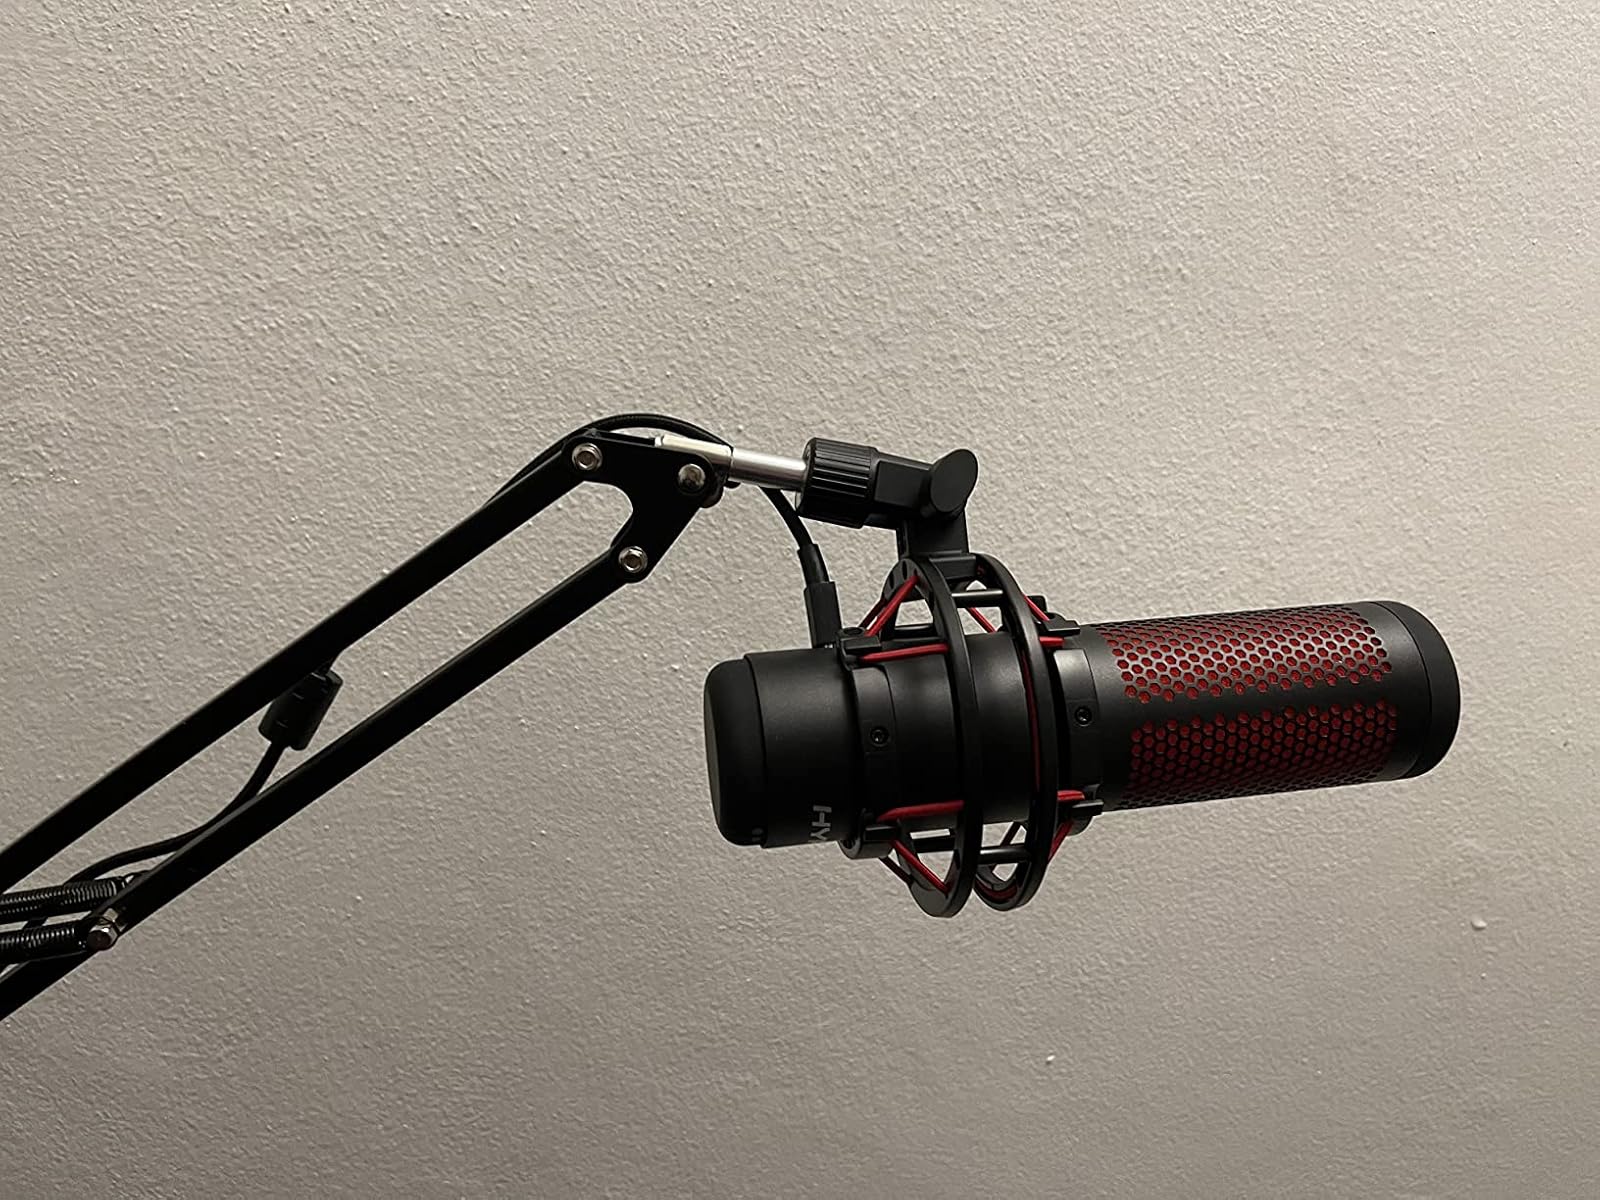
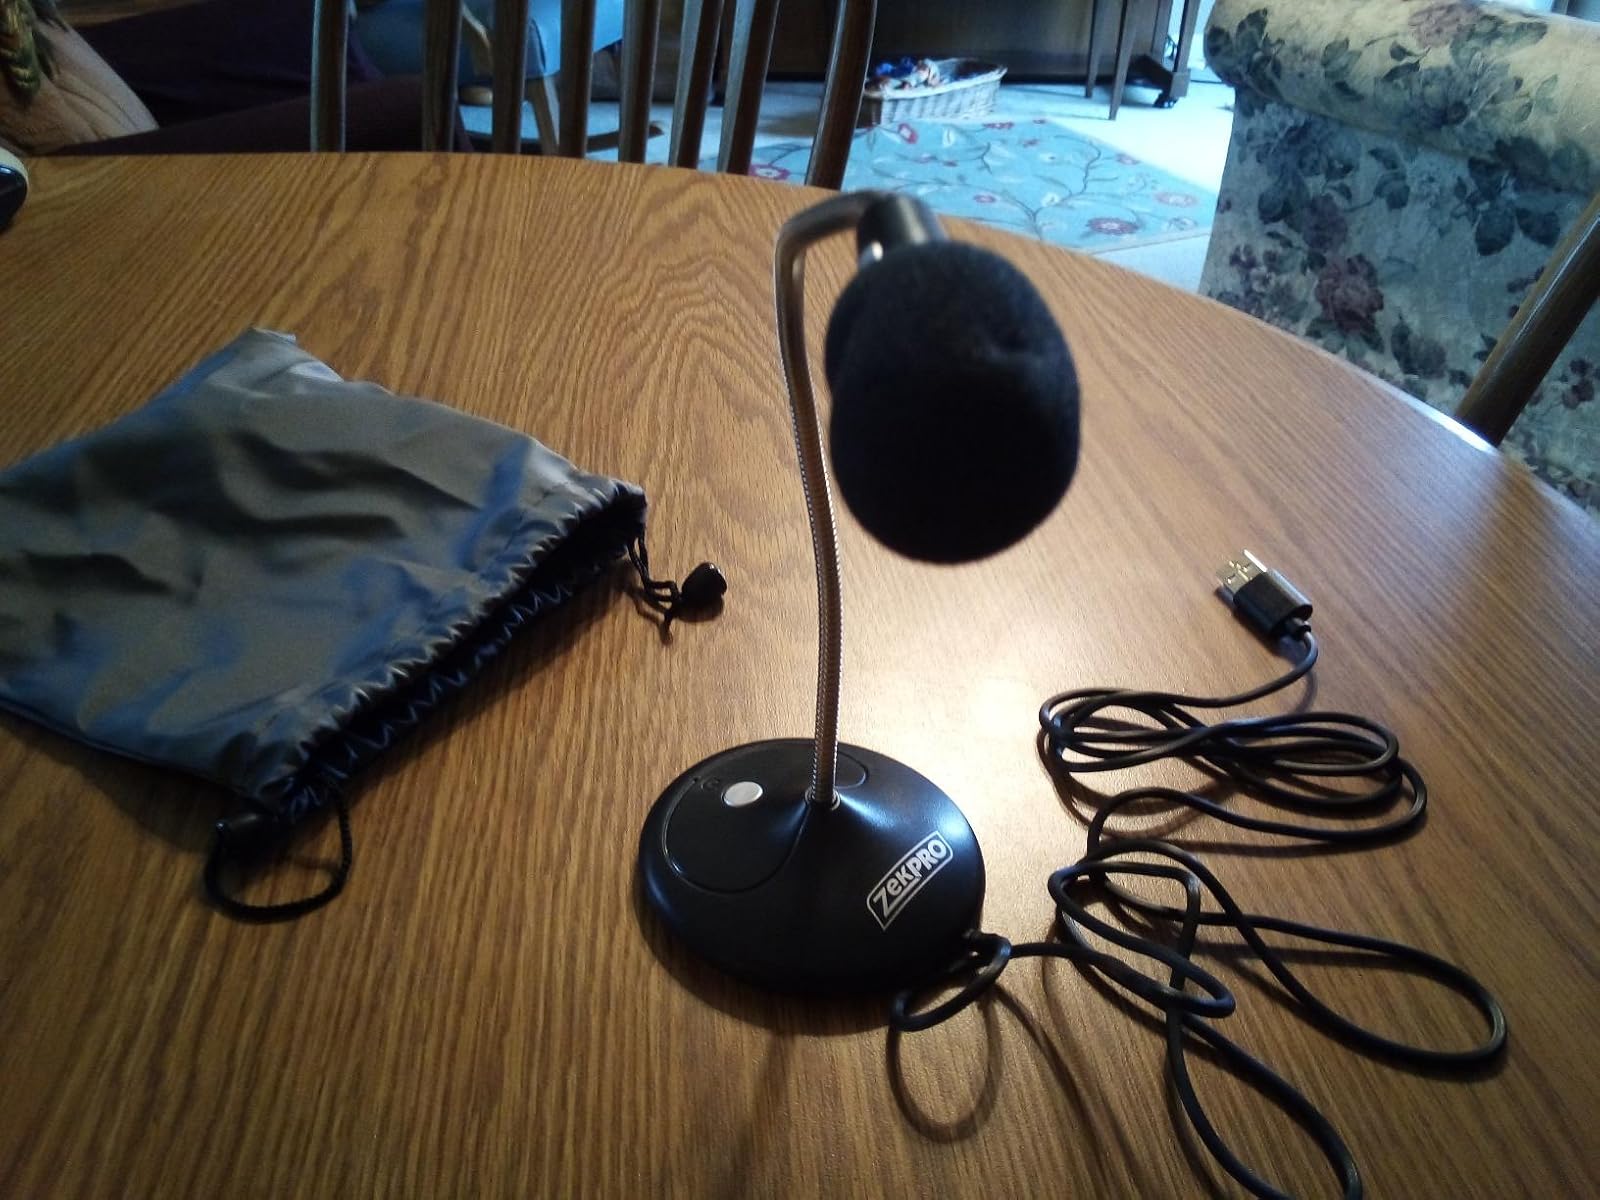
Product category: microphone
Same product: no